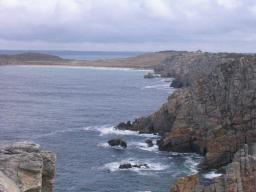
Label: Background_without_leaves